Lugares colombinos

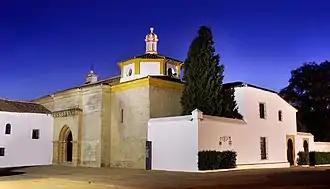
La Rábida Monastery.

The church is of artistic interest for its Gothic-Mudéjar architecture, as well as the grand rooms decorated with frescos by Daniel Vázquez Díaz, the cloister, and the museum, which holds numerous objects commemorating the discovery of America. Above all, there is the namesake of the monastery, the fourteenth century statue known as the Virgin of Miracles or Saint Mary of La Rábida. It is an elegant example of Gothic Mannerism, bringing the figure a particular curvature, such that it changes in aspect from even small differences of perspective. Columbus and his men prayed before this figure the night before their departure. The statue was crowned by Pope John Paul II 14 June 1993. It is the only image of the Virgin Mary that John Paul crowned in Spain.